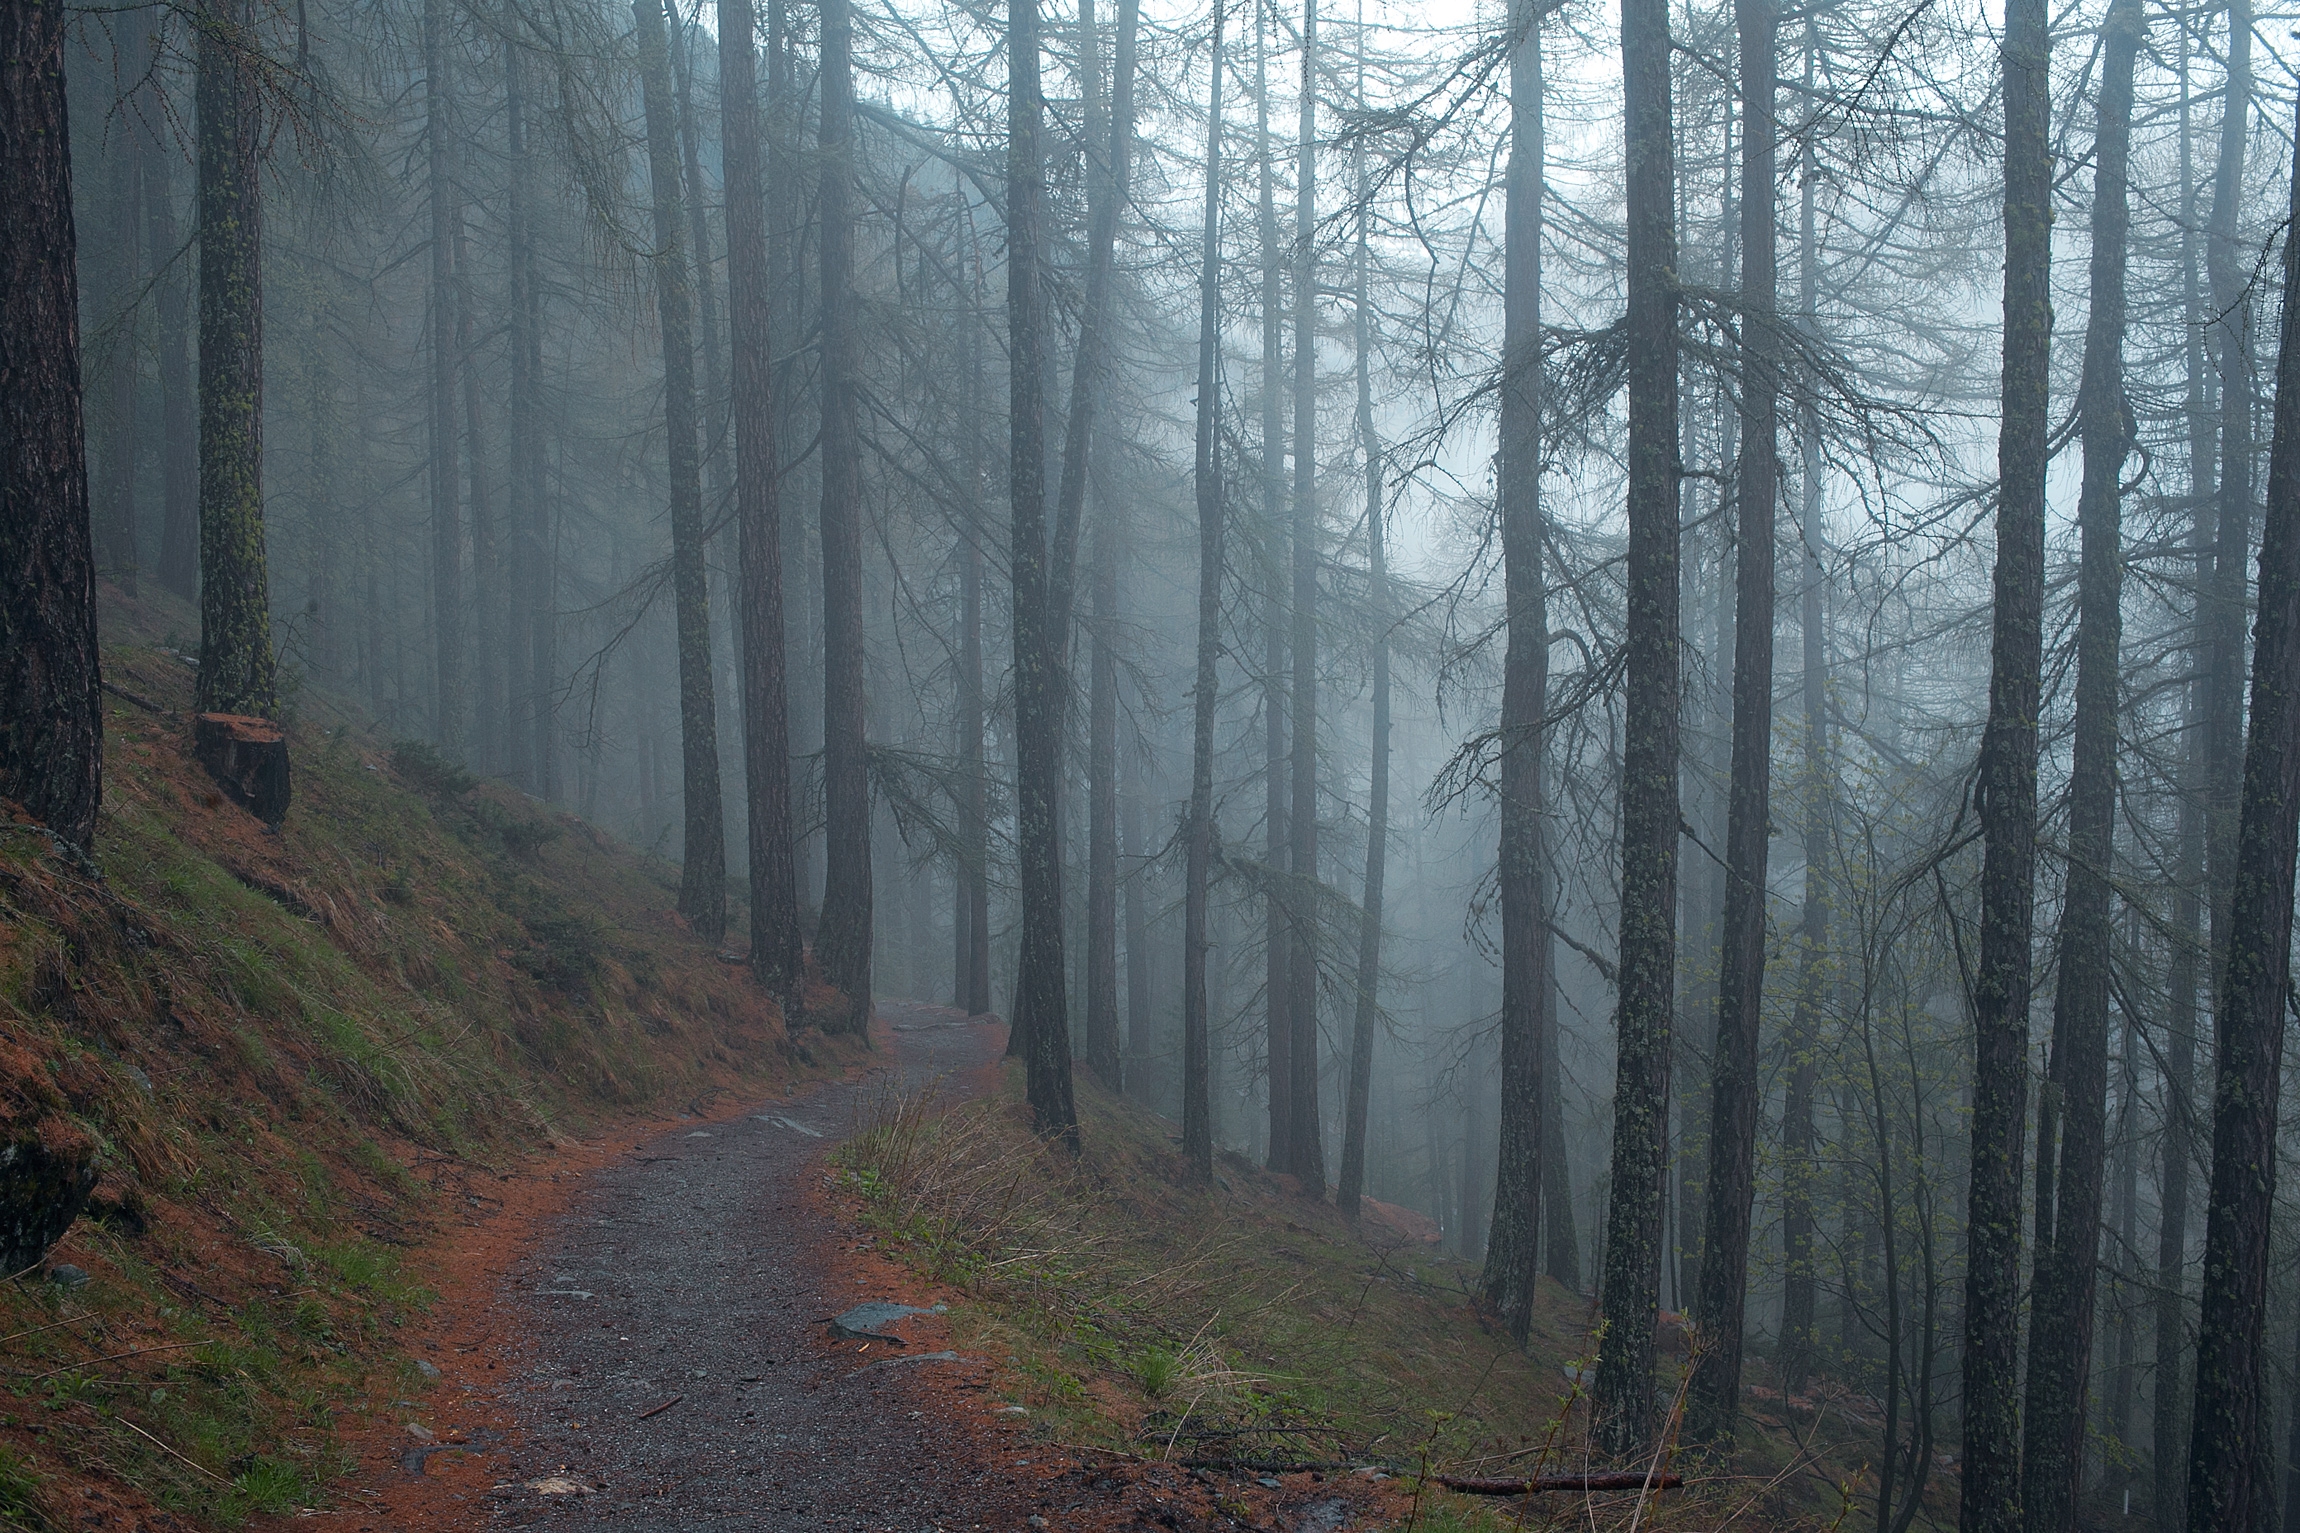
tree, nature, forest, path, pathway, wilderness, winter, fog, mist, hiking, trail, sunlight, morning, slope, autumn, weather, steep, season, woodland, habitat, ecosystem, biome, natural environment, geographical feature, atmospheric phenomenon, woody plant, temperate broadleaf and mixed forest, temperate coniferous forest